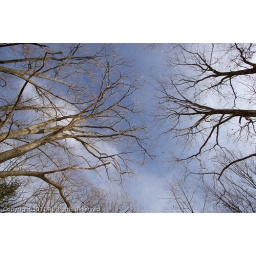
The stark contrast of the trees against the sky